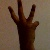
The image shows a hand gesture representing the number 6 in Indian Sign Language.